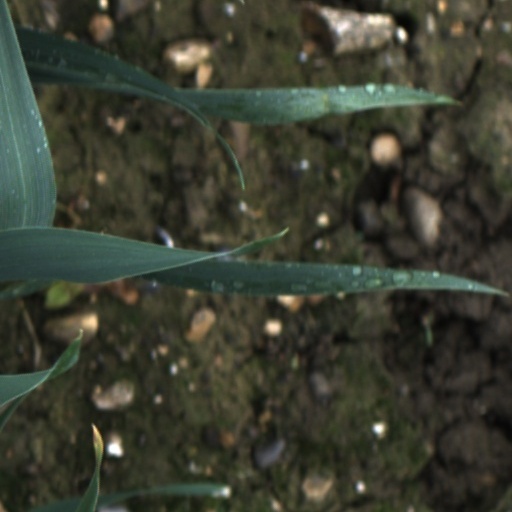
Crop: wheat